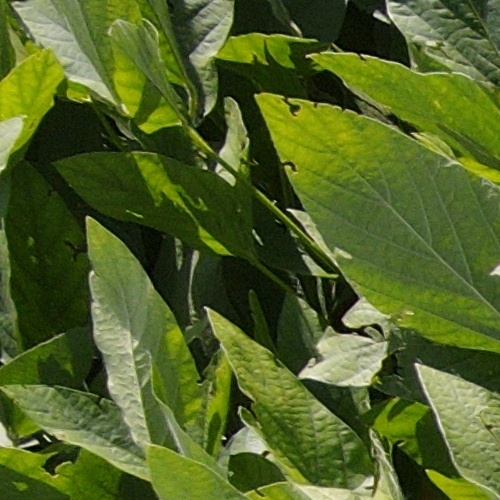
Label: Caterpillar